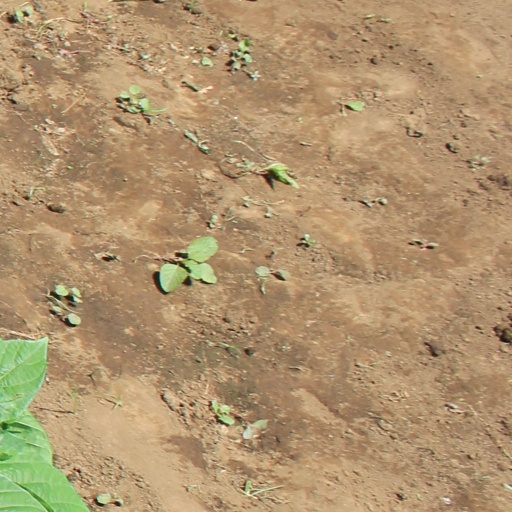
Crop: soybean